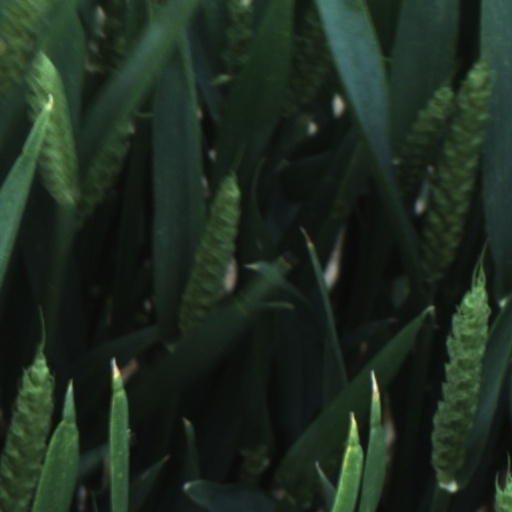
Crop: wheat